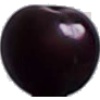
Label: Cherry Wax Black 1